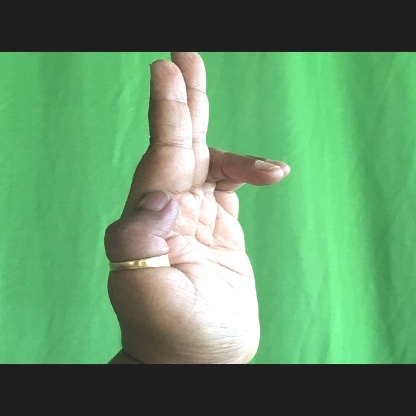
Mudra: Ardhapathaka